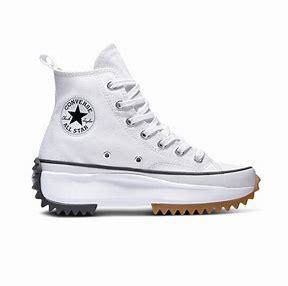
Brand: Converse
Model: Run Star Hike